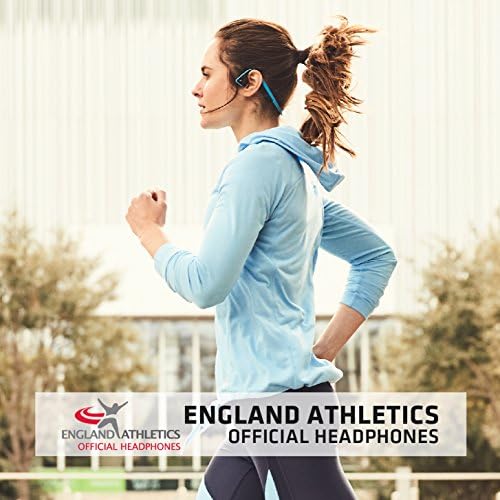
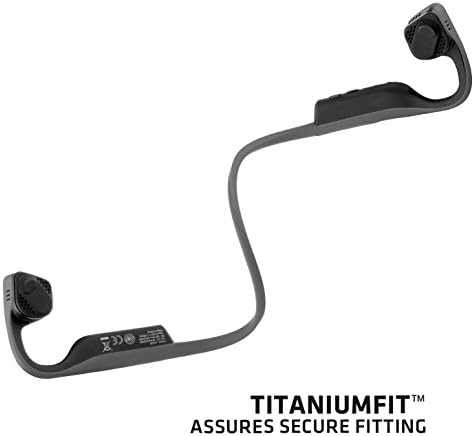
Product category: headphones
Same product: no